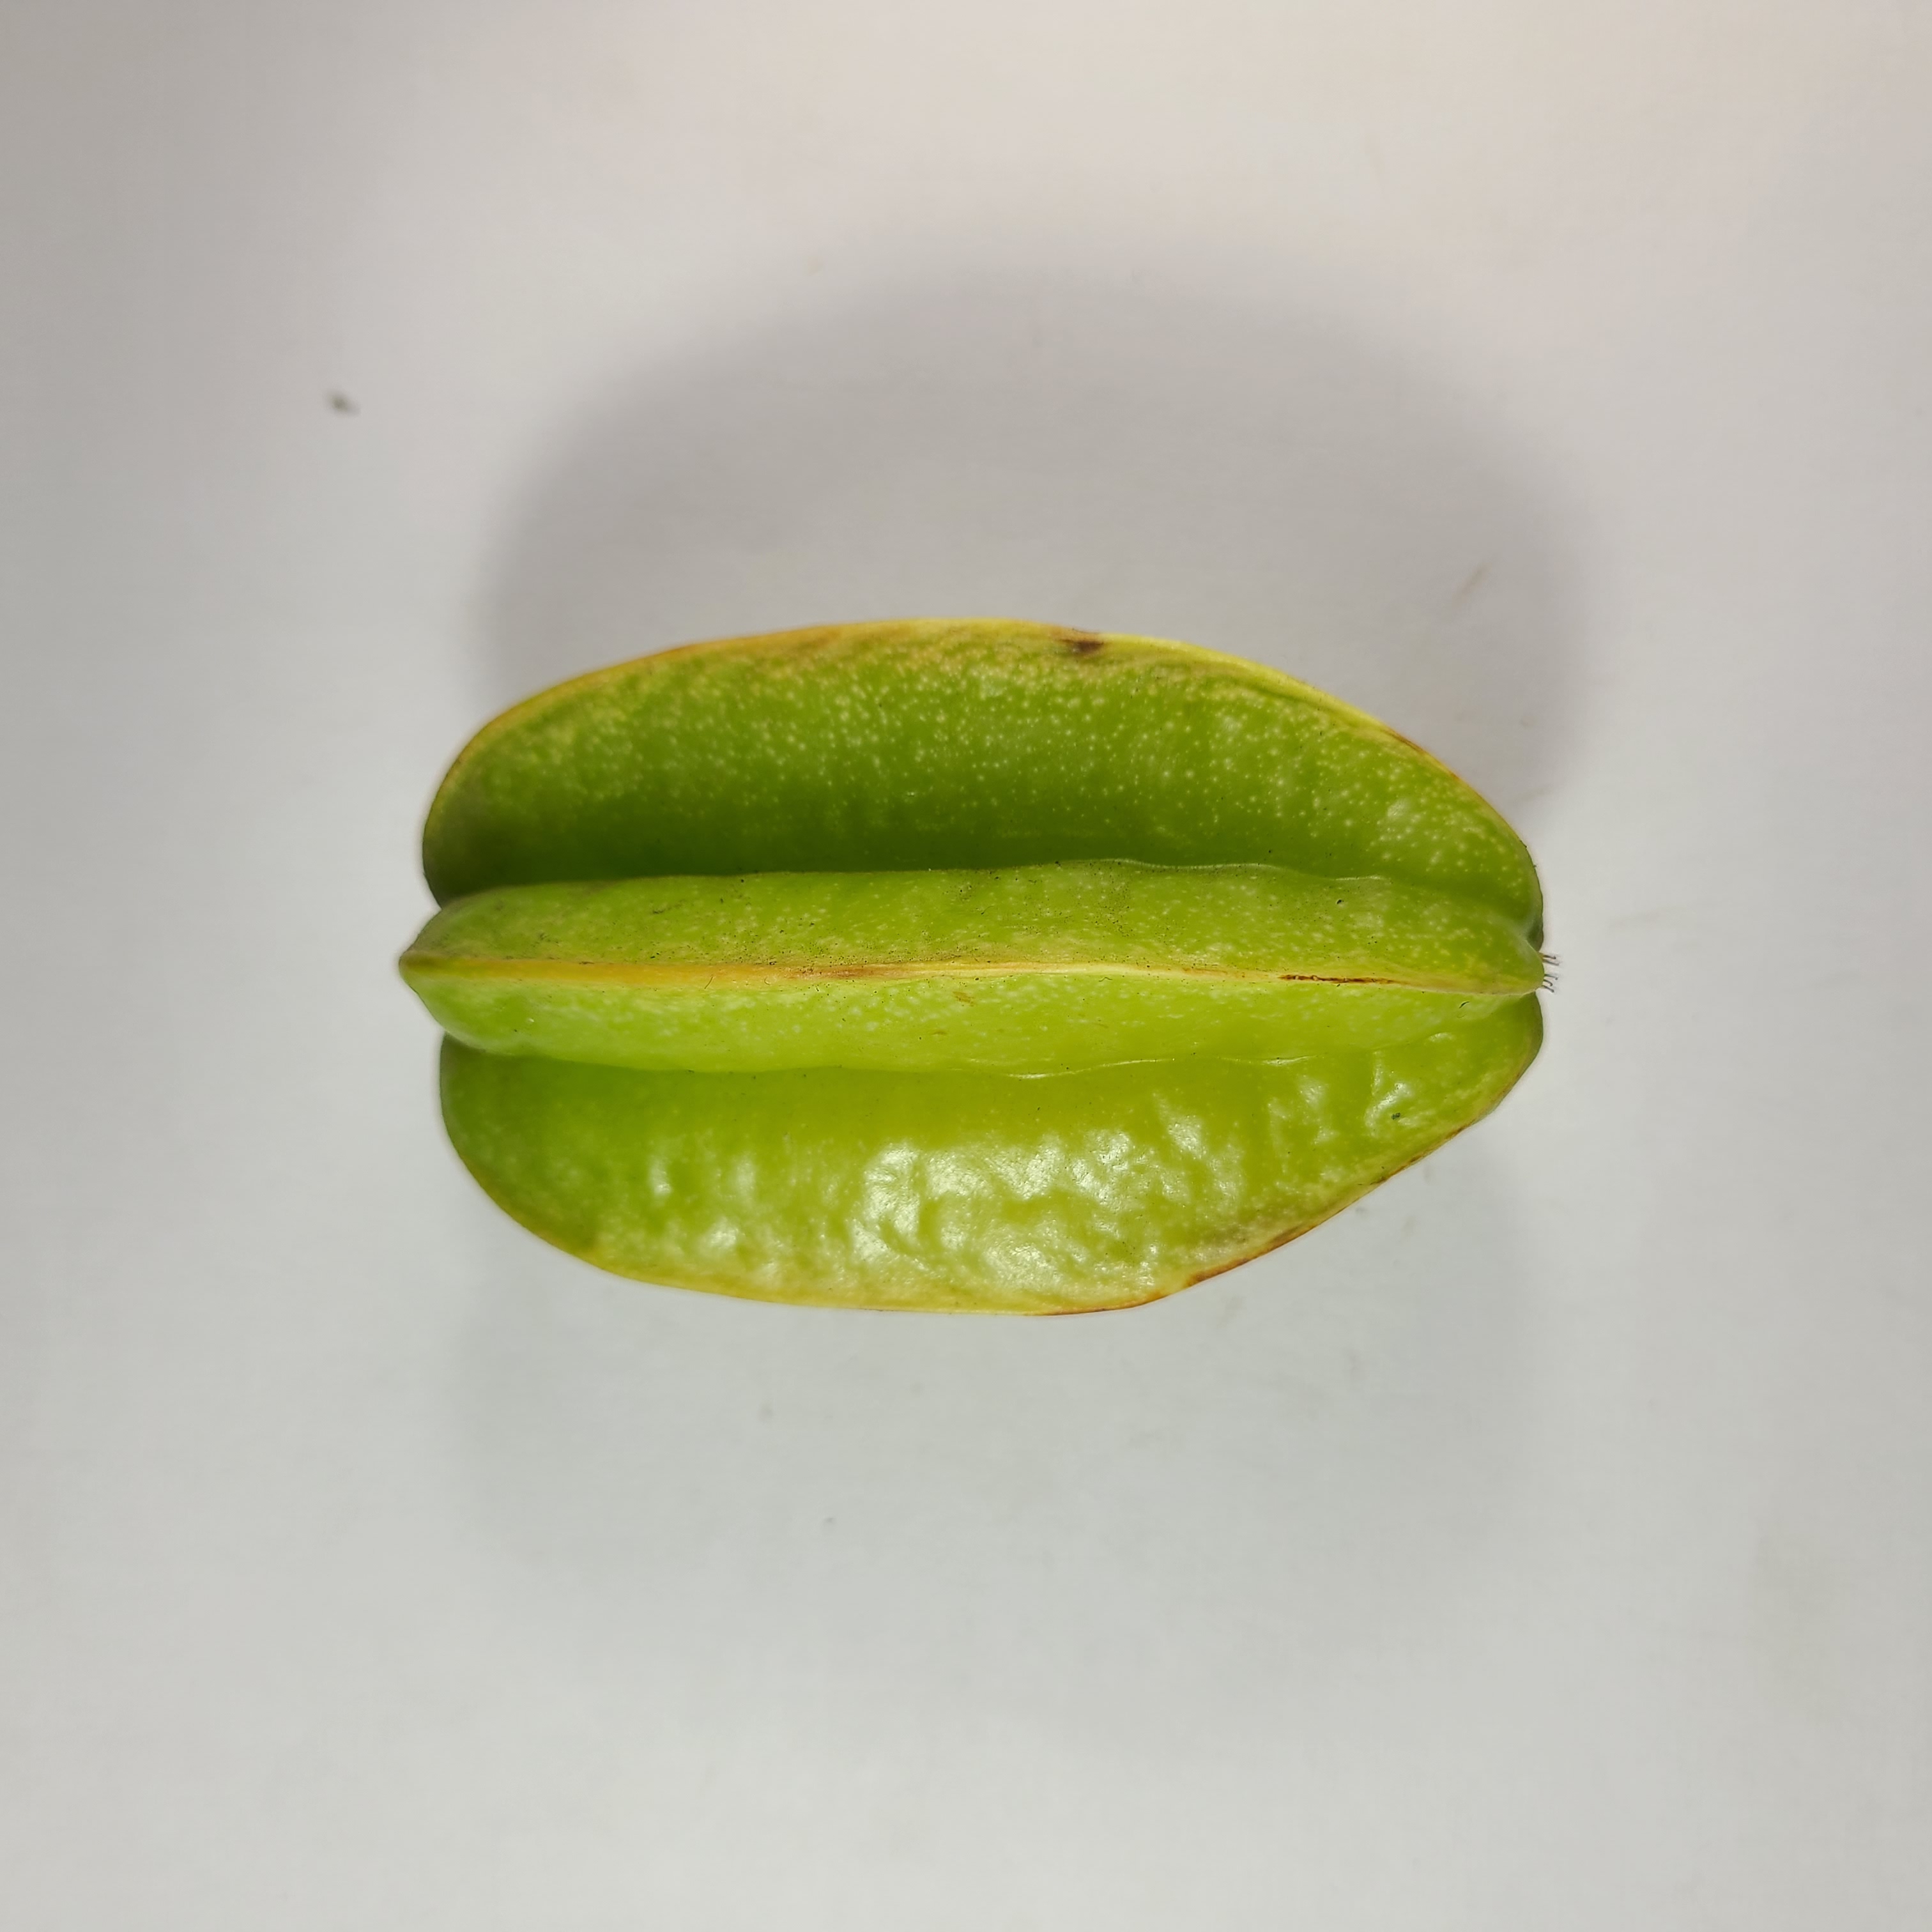
Label: Healthy Fruits